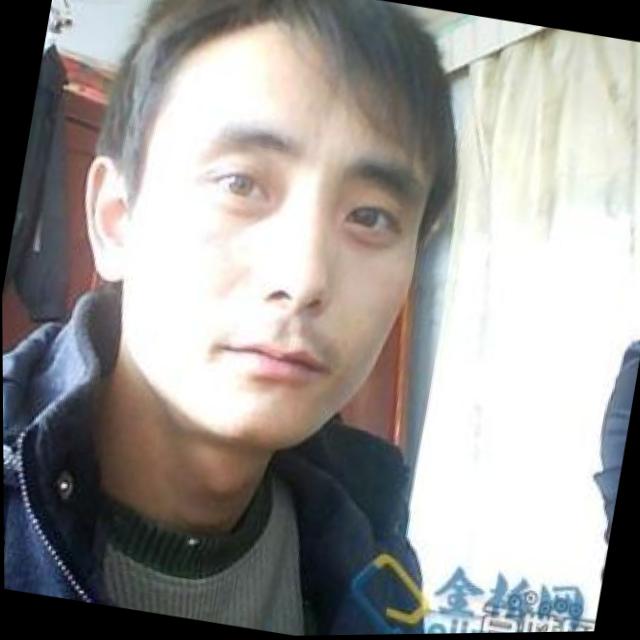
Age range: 21-44